Ray Hallor

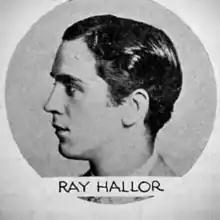
Hallor in 1926

Born in Washington, D.C., actresses Edith Hallor (1896–1971) and Ethel Hallor (1892–1982) were his siblings.